Vladimir Putin

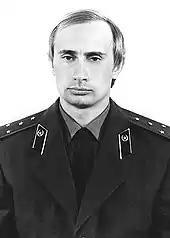
Putin in the KGB,

In 1975, Putin joined the KGB and trained at the 401st KGB School in Okhta, Leningrad. After training, he worked in the Second Chief Directorate (counterintelligence), before he was transferred to the First Chief Directorate, where he monitored foreigners and consular officials in Leningrad. In September 1984, Putin was sent to Moscow for further training at the Yuri Andropov Red Banner Institute.